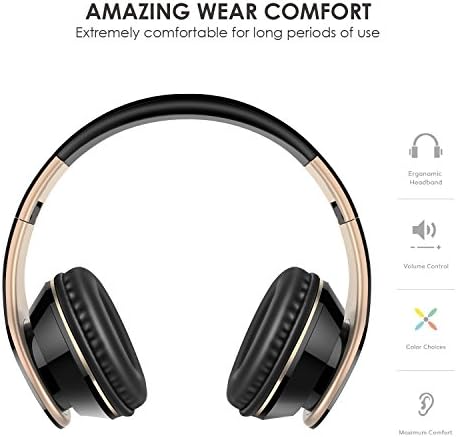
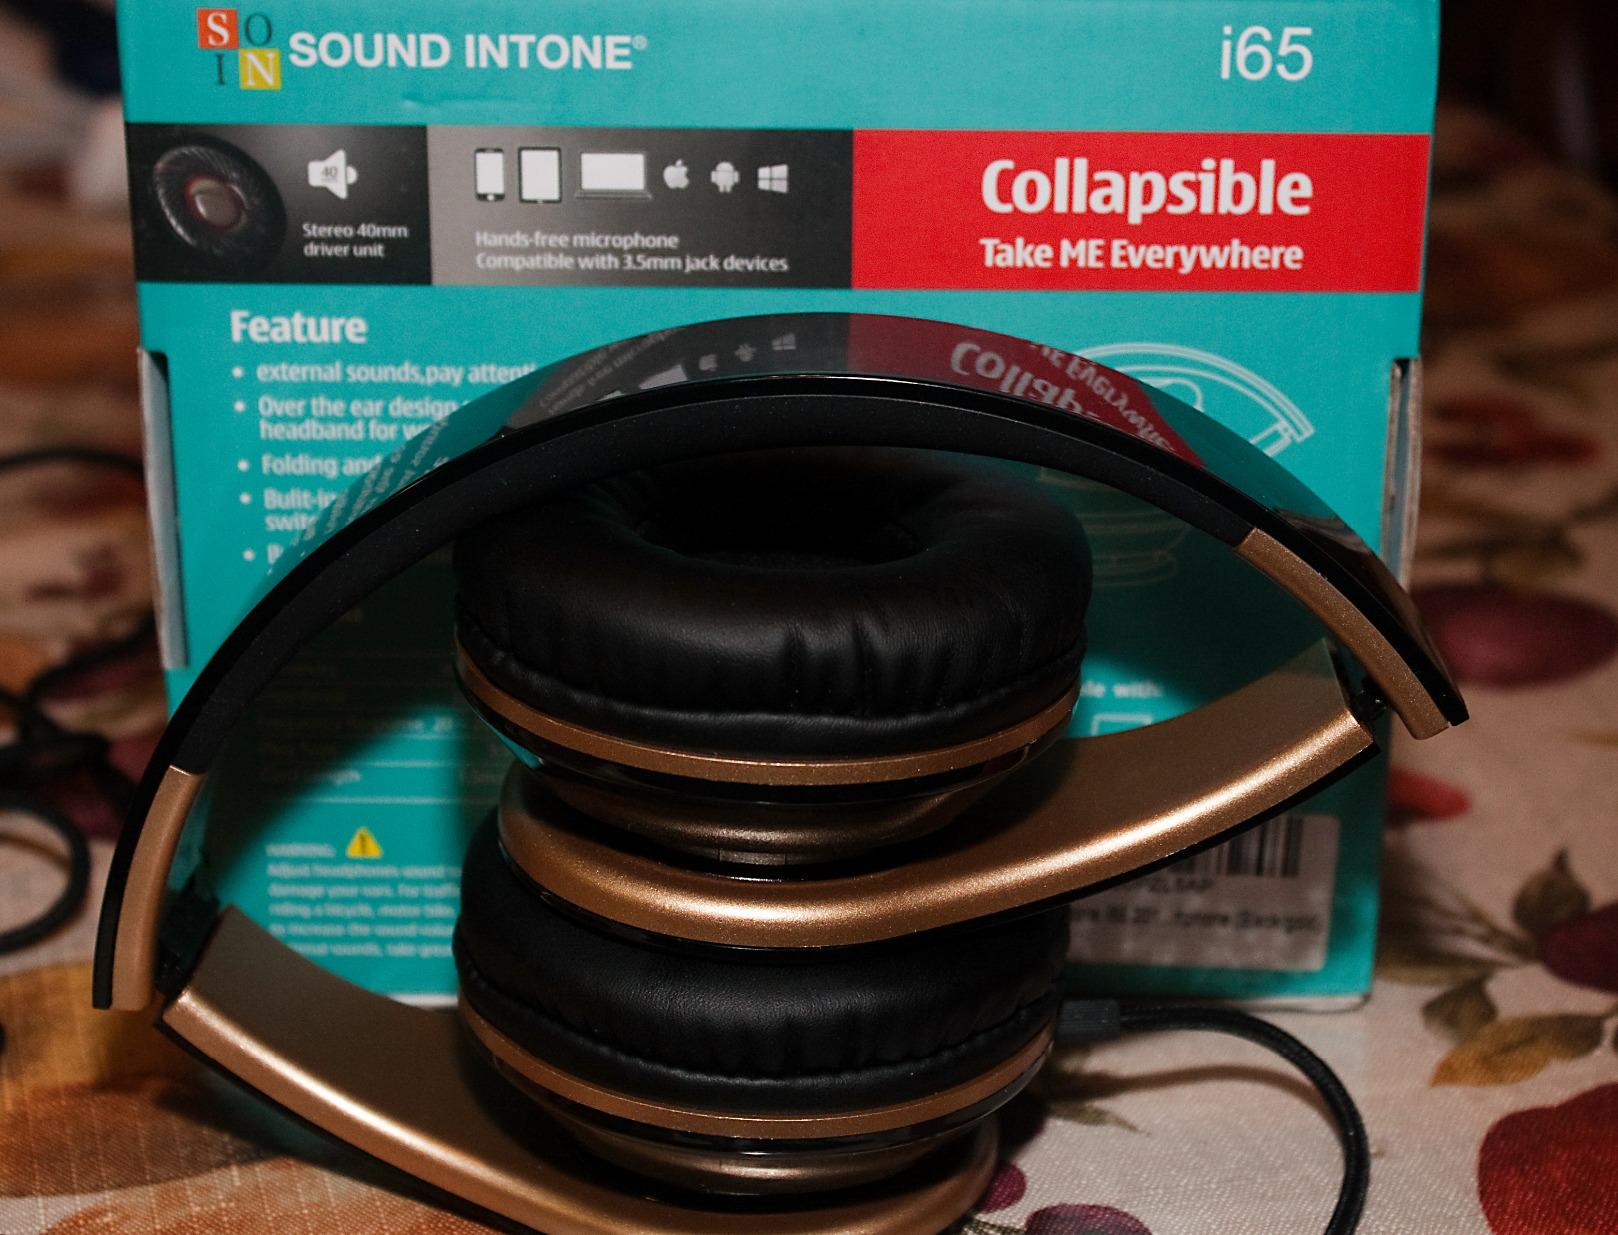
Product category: headphones
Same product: yes